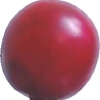
Label: cherry_wax_red